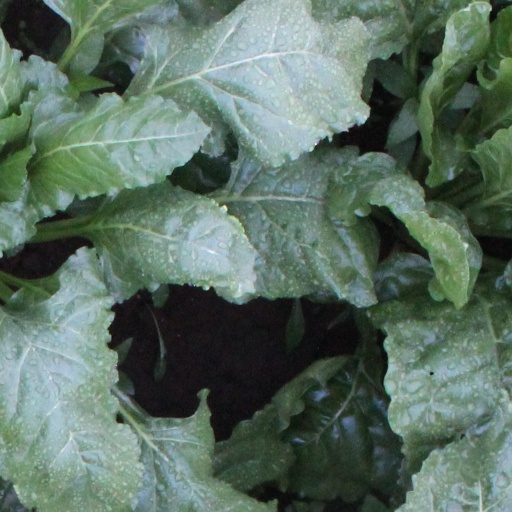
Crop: sugar beet